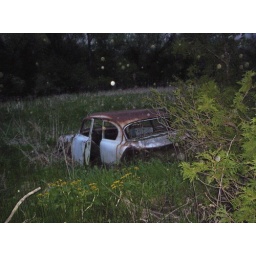
It was sitting in swampy muck. Had to cling to a tree and extend my arm out to take the pic